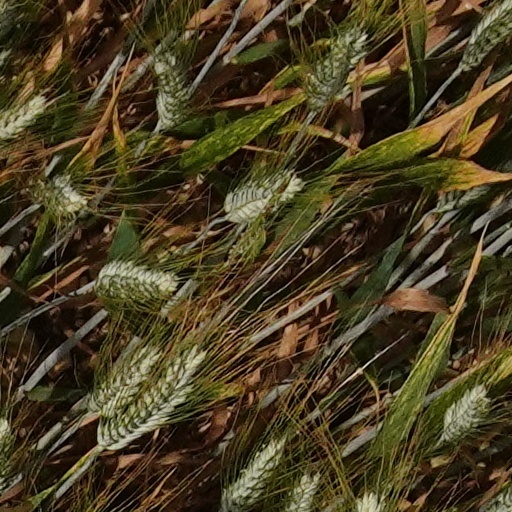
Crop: wheat